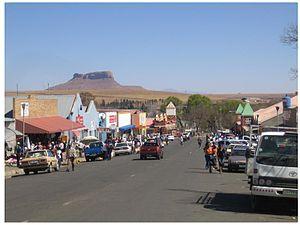
Harrismith est une ville de la province de l'État-Libre en Afrique du Sud. Elle porte le nom du Lieutenant-Général Harry Smith, officier dans l'armée britannique et gouverneur de la colonie du Cap de 1847 à 1852.